Self Defense (1983 film)

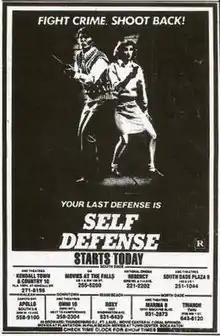

Self Defense (also known as Siege) is a 1983 Canadian action-thriller-film directed by Paul Donovan and Maura O'Connell, and starring Tom Nardini, Brenda Bazinet, Darel Haeny, and Terry-David Després.